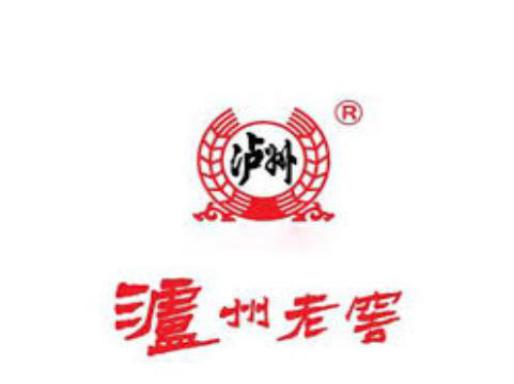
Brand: luzhoulaojiao-1
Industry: Food